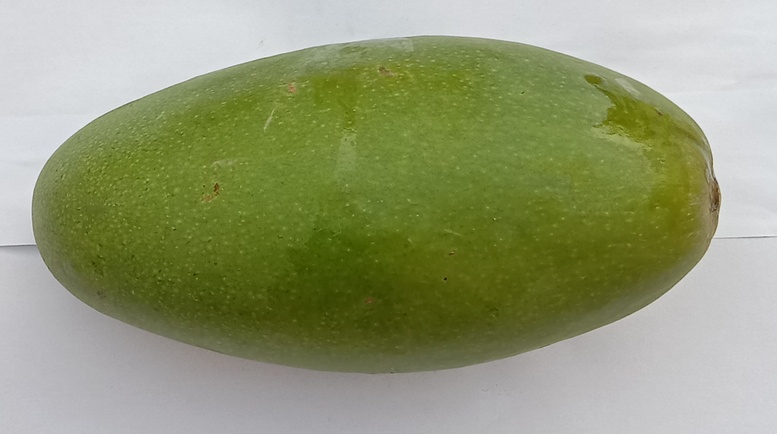
Mango variety: Dosehri